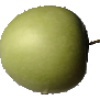
Label: Apple Granny Smith 1